Epsom riot

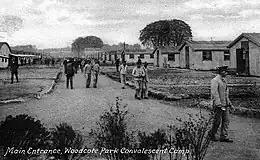
The main entrance of Woodcote Park Convalescent Hospital in 1915. Those in lighter-coloured uniforms are patients at the camp's hospital.

Woodcote Park Convalescent Hospital was a temporary military base at Woodcote Park, on the outskirts of Epsom, Surrey. Part of the park, which was owned by the Royal Automobile Club (RAC), was commandeered by the War Office in 1914. In 1915 the camp was converted to a convalescent hospital, initially for troops from the Commonwealth, then, from August 1916, specifically those from Canada. In the early months of 1919 the numbers at the camp varied between 2,000 and 4,000 patients and staff; by mid-June there were between 2,079 and 2,200 occupants.